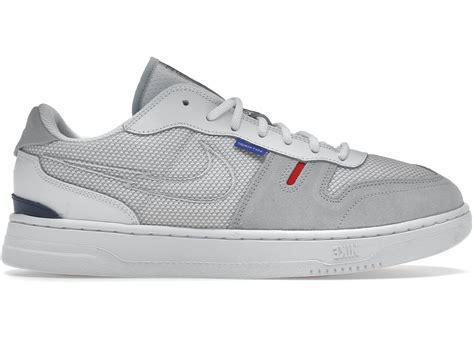
Brand: Nike
Model: Squash Type